History of the South Africa national rugby union team

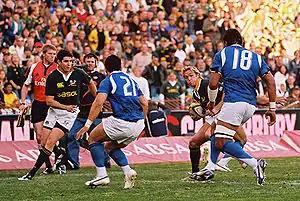
Percy Montgomery running the ball for the Springboks against Samoa in 2007, with Jaque Fourie supporting on the outside.

In 1937 South Africa toured New Zealand and Australia and broke the deadlock with a series win in New Zealand. Their 2–1 series win prompted them to be called "the best team to ever leave New Zealand". Despite the All Blacks winning the first Test, the Springboks' won in the third Test 17–6 and scored five tries to none. The All Blacks' loss was considered a humiliation in New Zealand.